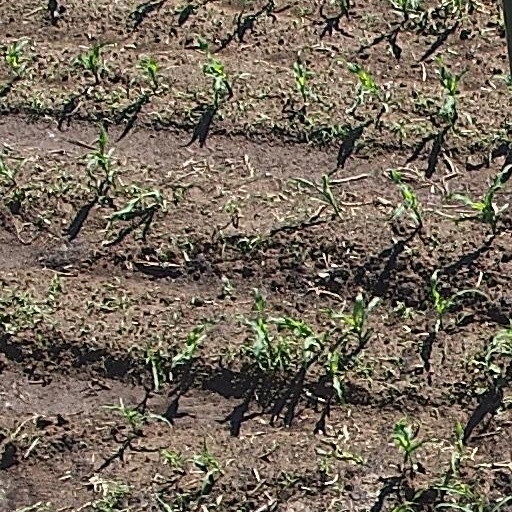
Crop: maize; corn